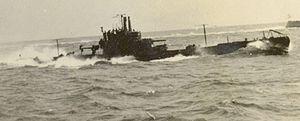
La marine royale est la marine militaire du royaume d'Italie de 1861 à 1946. Elle devient la marine militaire lors de la proclamation de la République italienne.